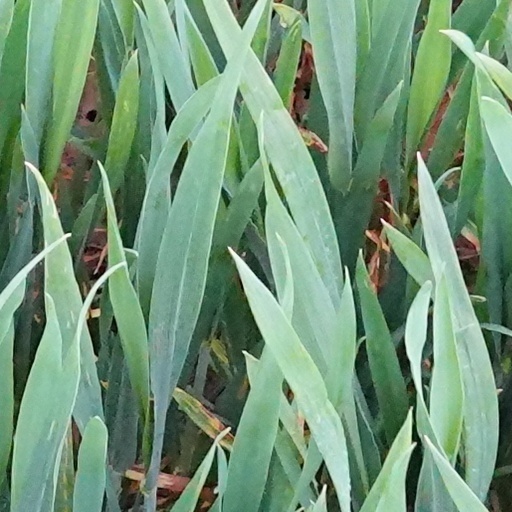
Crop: wheat